Frank de Kova

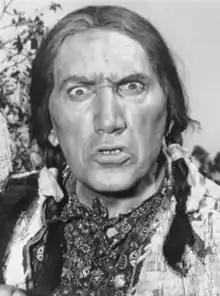
As "Chief Wild Eagle" in "F Troop" (1965–67)

Frank de Kova (March 17, 1910 – October 15, 1981) was an American character actor in films, stage, and TV.